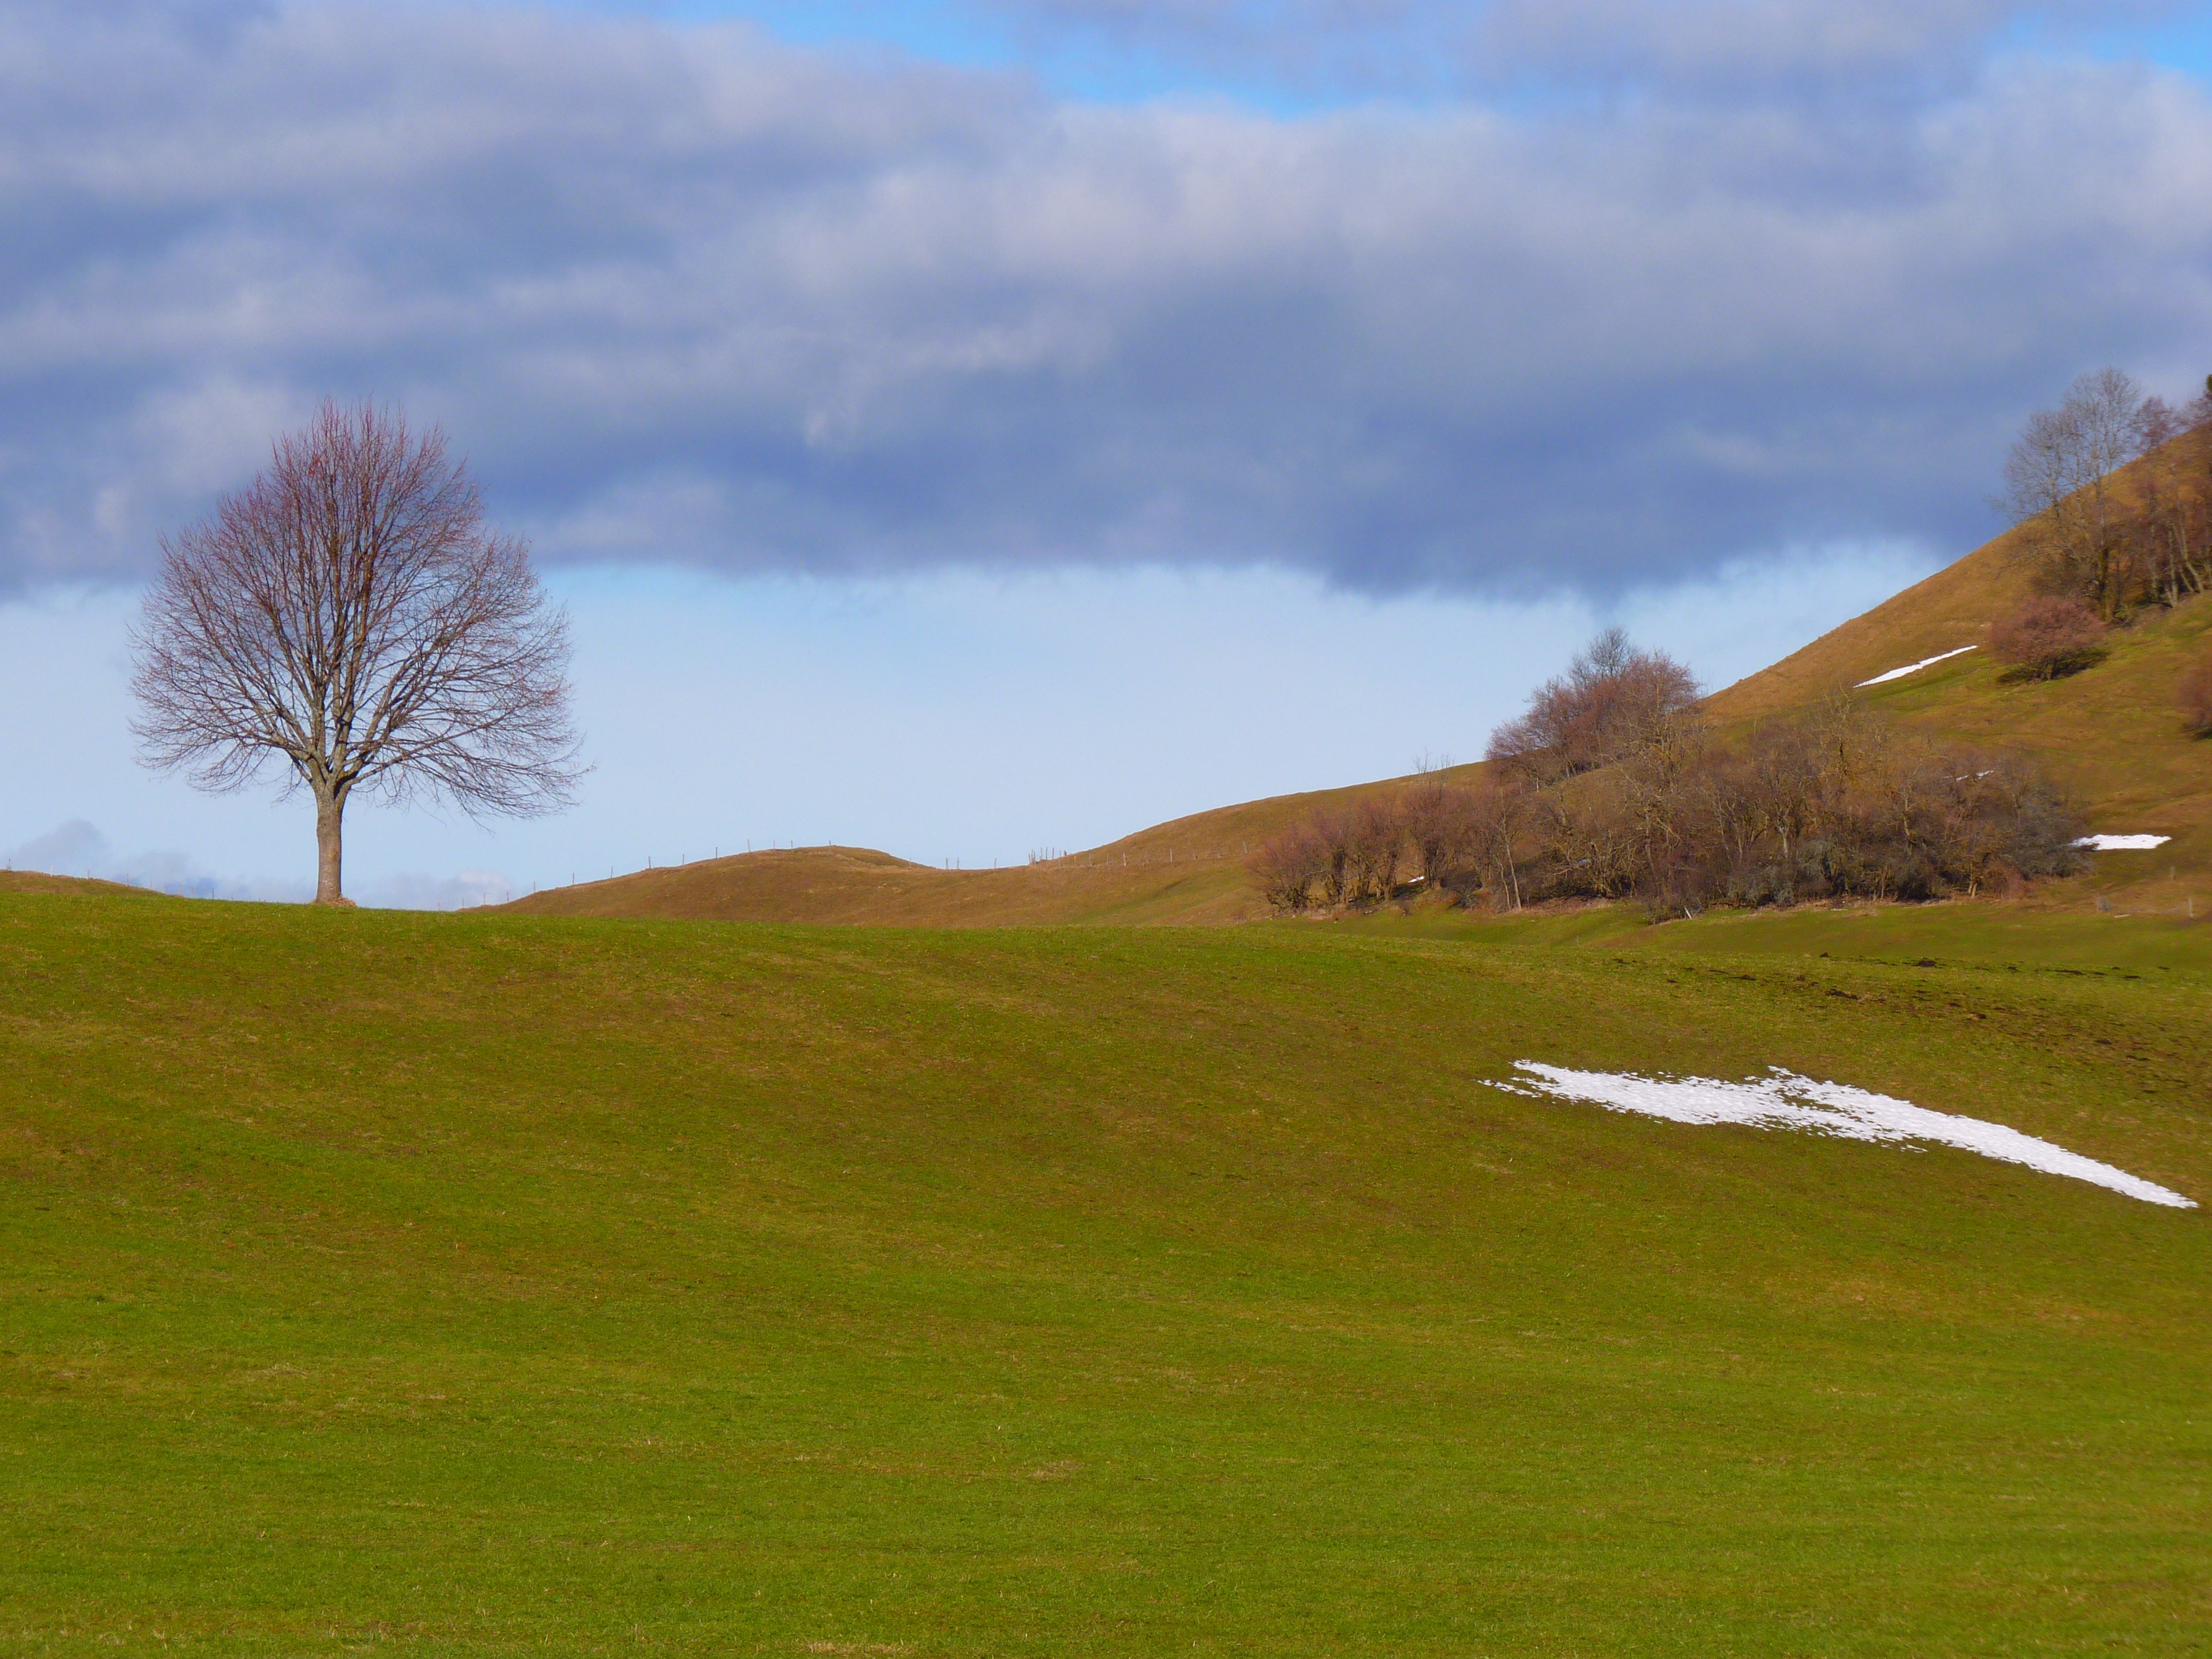
landscape, tree, nature, grass, wilderness, branch, mountain, cloud, sky, field, meadow, prairie, morning, hill, lake, mountain range, pasture, highland, still life, ridge, plain, grassland, plateau, fell, habitat, loch, steppe, rural area, individually, landform, natural environment, geographical feature, mountainous landforms